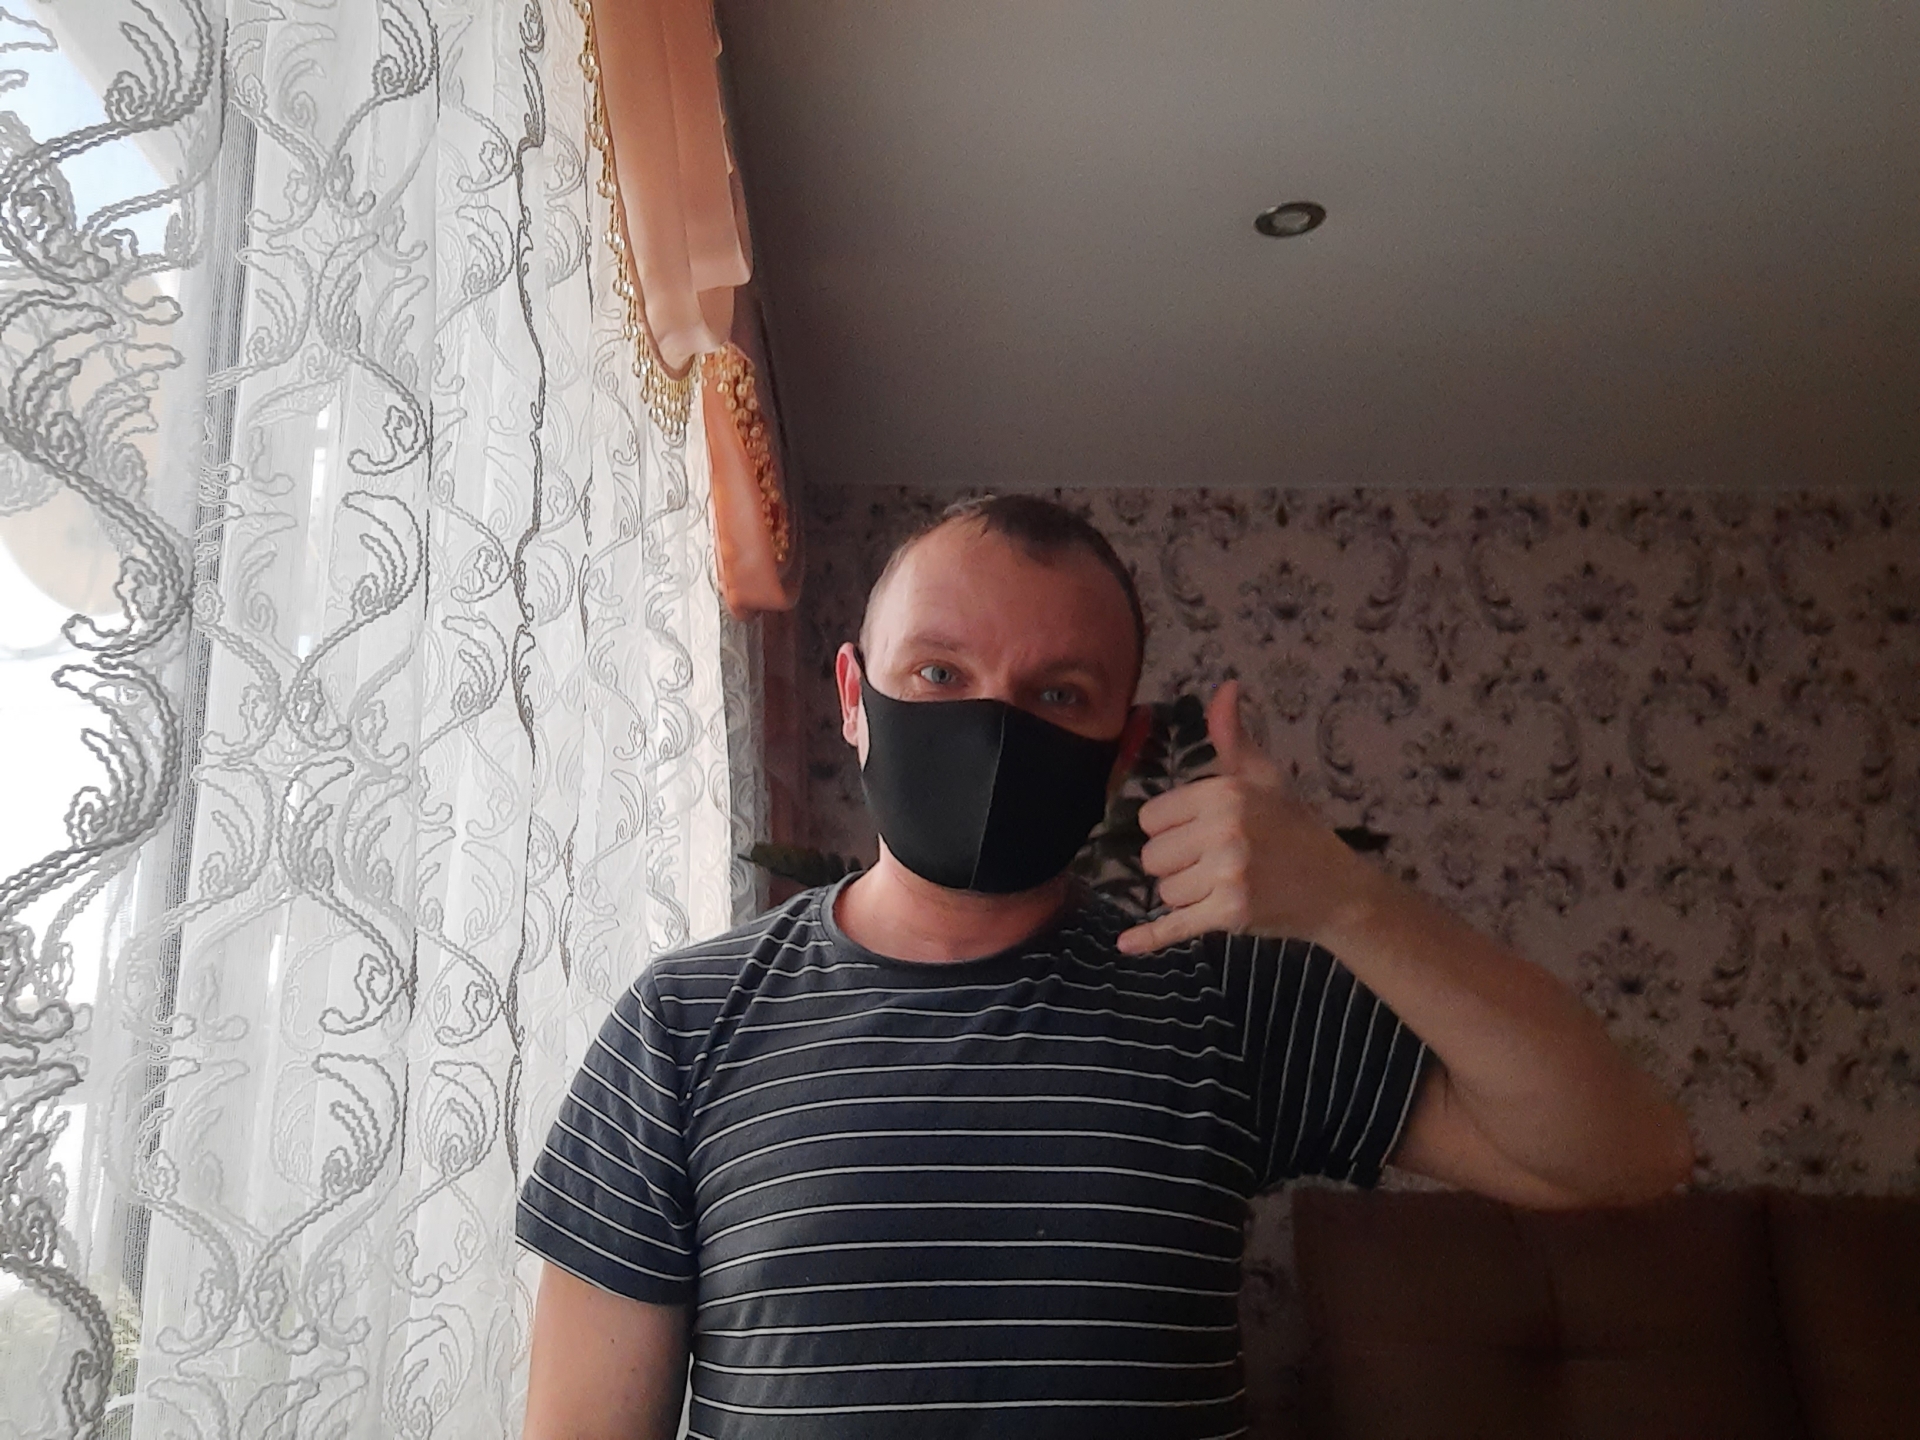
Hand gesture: call